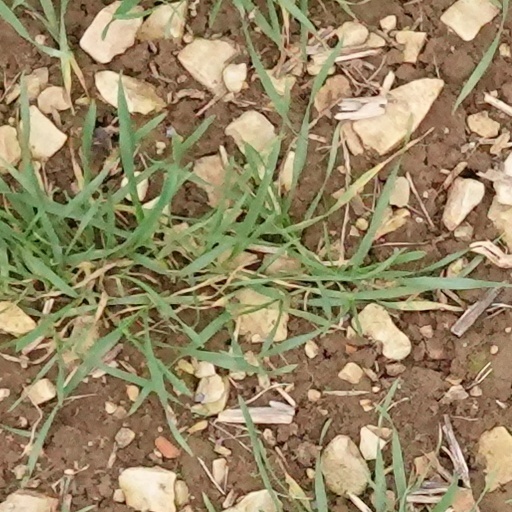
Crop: wheat